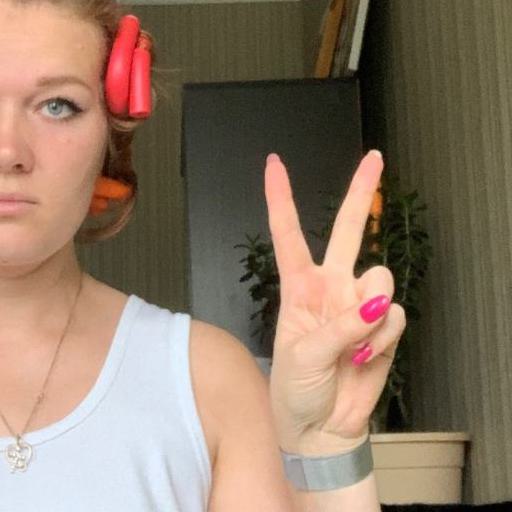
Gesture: peace